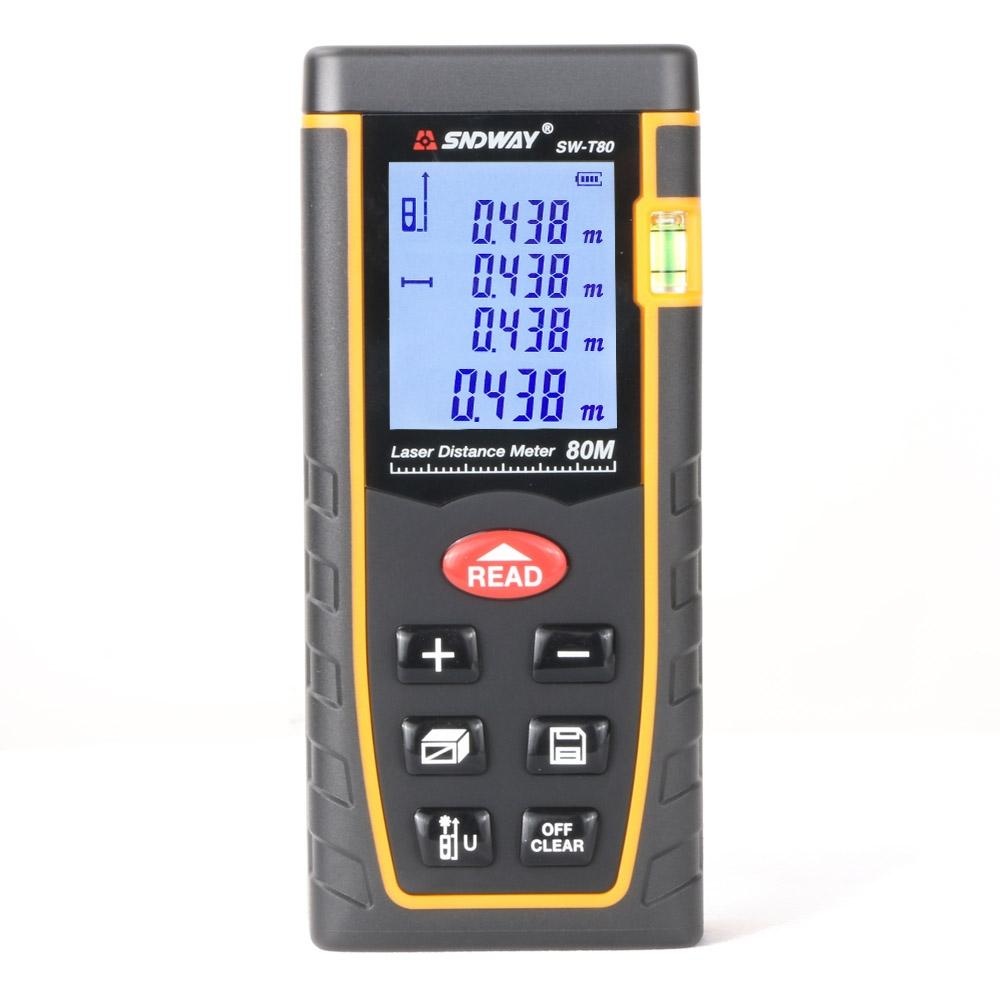
SNDWAY Range Finder Laser Handheld Range Finder SW-T80
Instant measurement of distance, area & volume with one button operation: YES Self Calibration: YES Wide measuring range: YES High accuracy: 2mm (0.079inch) Automatic calculation of Area and Volume: YES Indirect measurement by Pythagorean Theorem: YES Single/Continous measurement: YES Max/Min distance tracking (display value): YES Easy Addition/ Subtraction of measurement: YES Set up front / rear benchmark: YES Selectable meter(m), inch(in) and feet(ft): YES Data store/ recall function: YES Data Hold / Data clear function: 30 units Air Bubble Level: YES, Included Easy targeting with bright laser pointer: YES Large LCD with backlight and multi-line display (4 lines): YES Auto correction and error report technology: YES Buzzer indication: YES Battery status Indication: YES IP54 protection (dust & splash proof): YES Auto / Manual power off function: YES Multifunction with intelligent calculation: YES Compact & handy design: YES CE, ROHS, FCC certificate: YES
Brand: SUNSKY
Category: Cameras & Optics > Optics > Rangefinders